DJ Abdel

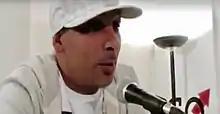
DJ Abdel is a French Moroccan disc jockey

Abdel-illa Lamriq, better known as DJ Abdel, is a French Moroccan DJ and record producer playing hip hop, funk and contemporary R&B on major radio stations in France.